Nanka Railway

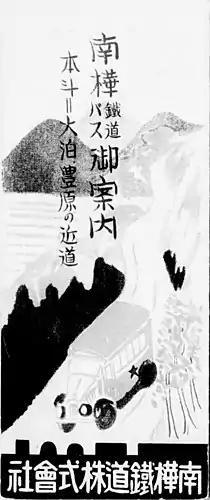
Nanka Railway bus guide with timetable, route map, and sightseeing information (Shōwa era)

Nanka Railway ("kyūjitai": ; "shinjitai": ; "Nankai Tetsudō kabushiki gaisha") was a private railway company in Karafuto Prefecture during the days of the Empire of Japan. Founded in April 1925 as a subsidiary of Ōji Paper, the company operated the Nanka Line that ran from Shinba Station on the East Coast Line to Rūtaka Station in what was then the town of Rūtaka. The company also operated a network of buses connecting Rūtaka and, via Rūtaka, Honto with the prefectural capital of Toyohara and also with Ōdomari, now Korsakov, where passengers could connect with the Chihaku ferry to Wakkanai.